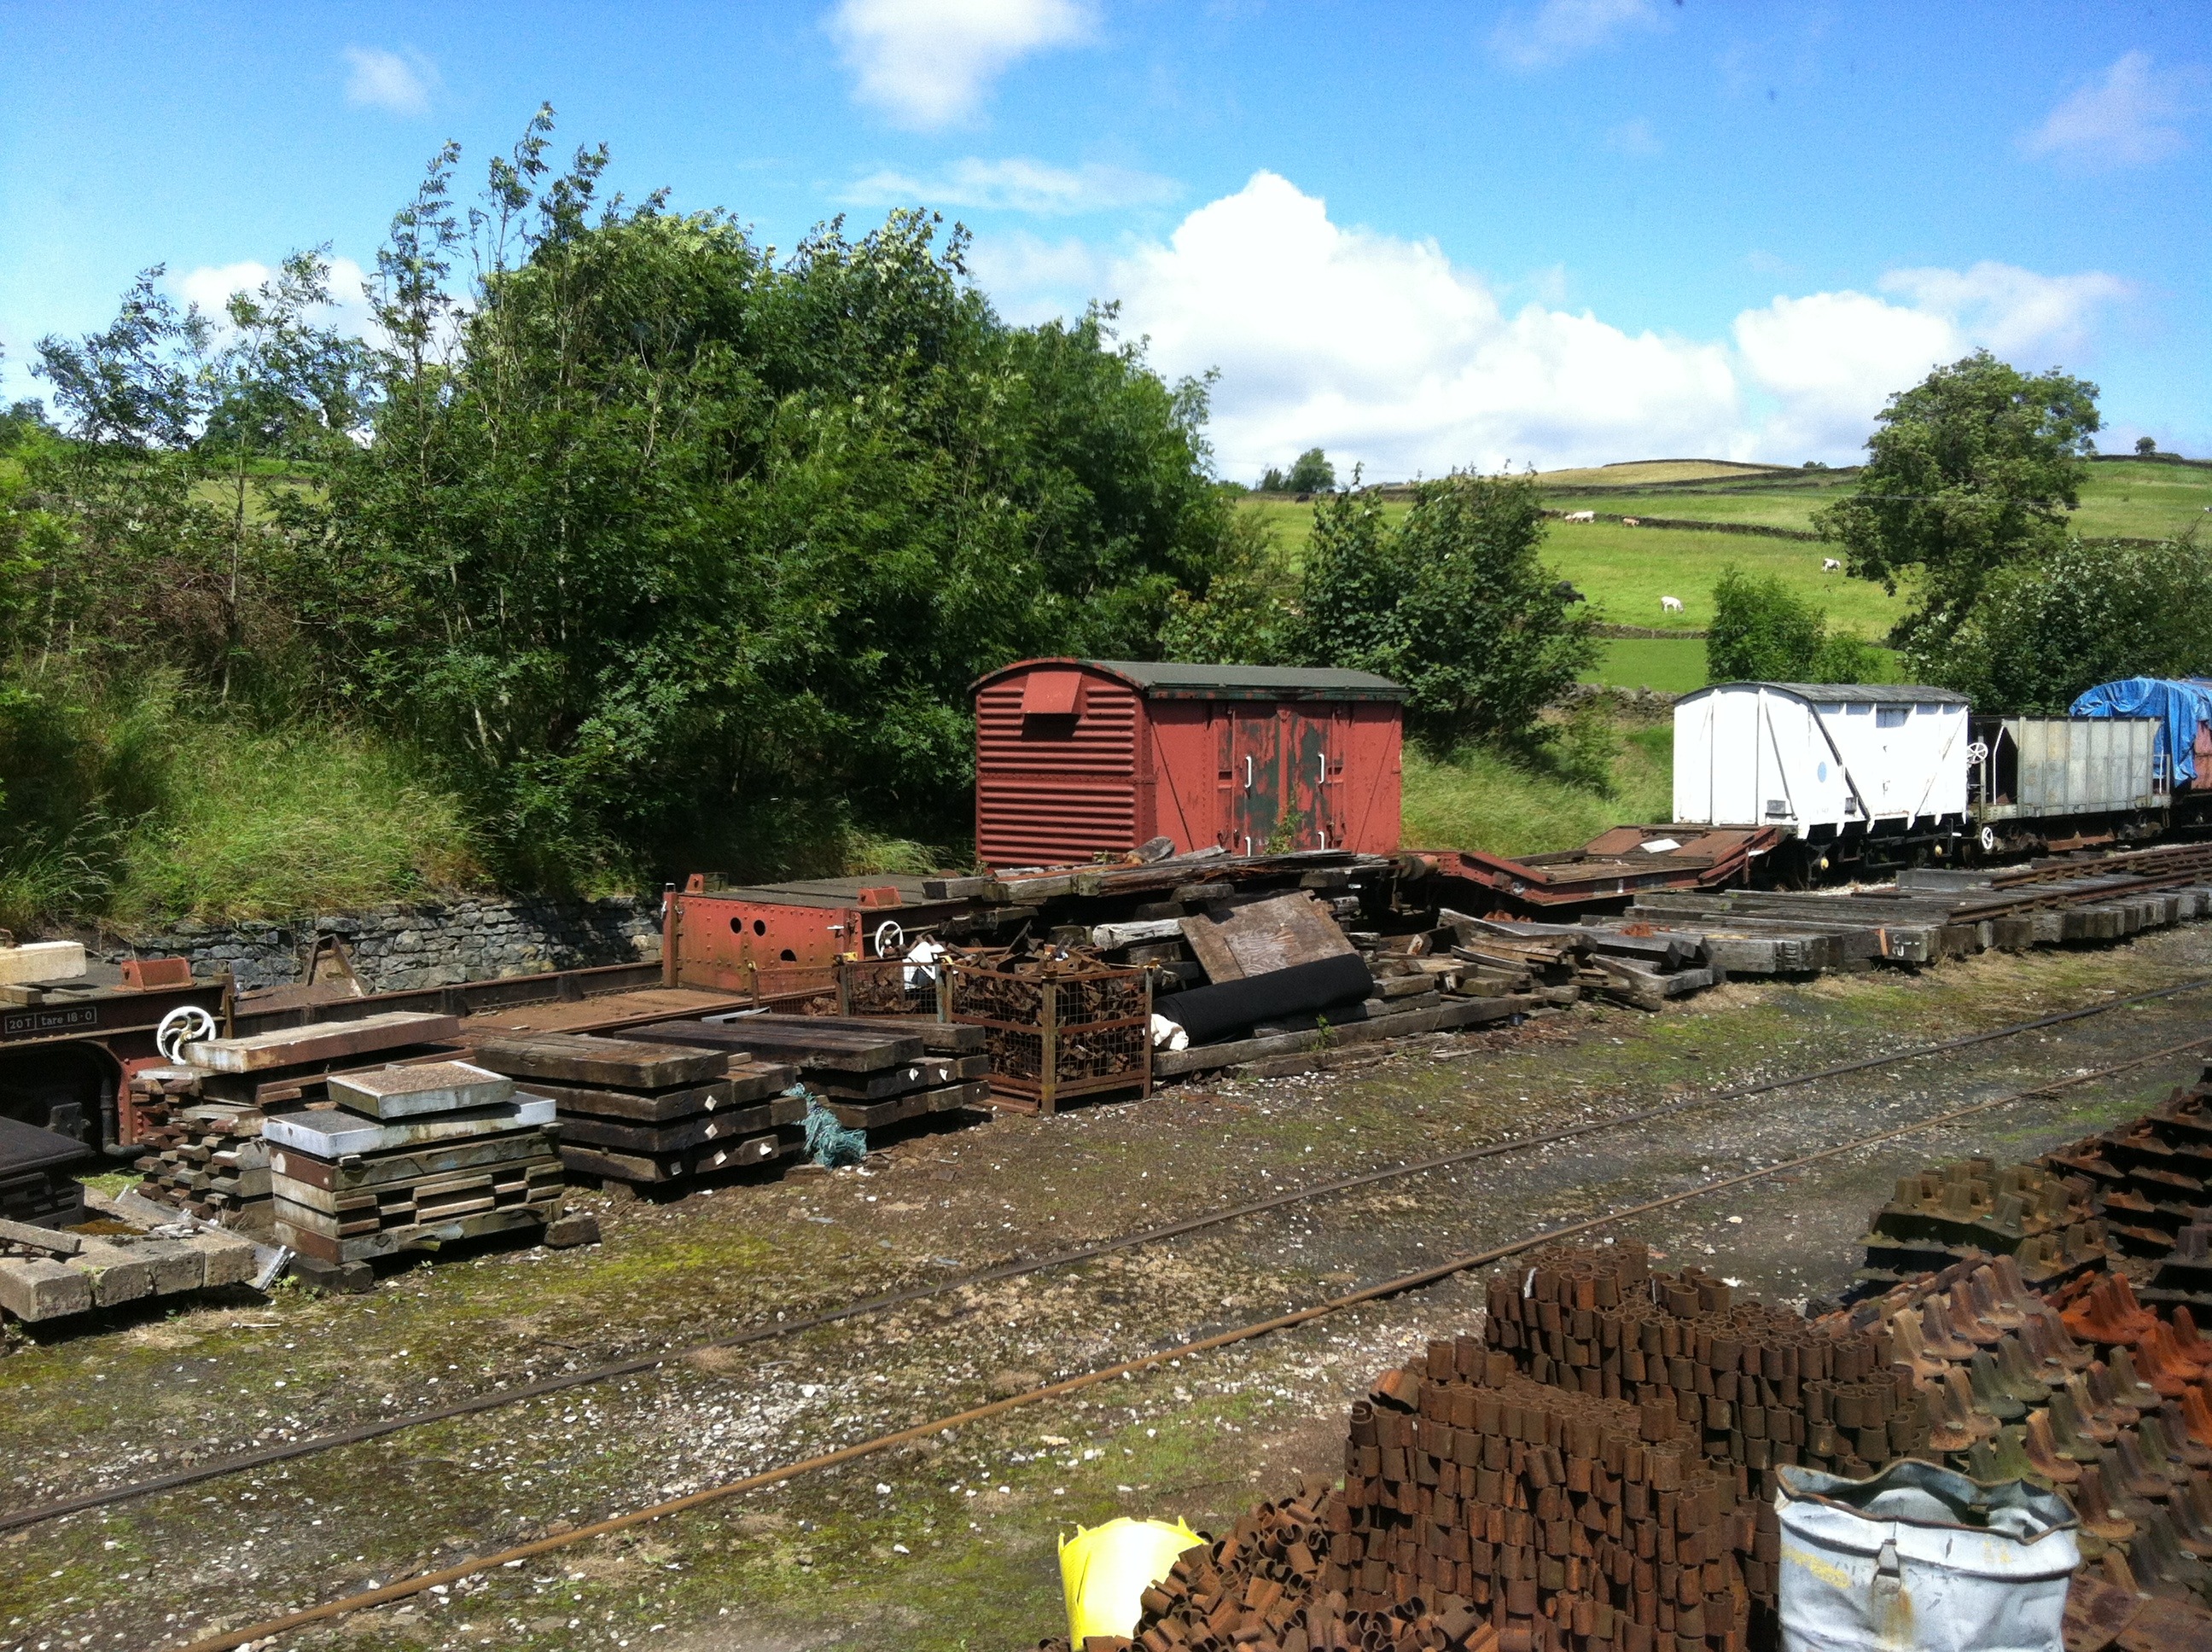
track, old, train, transport, vehicle, scenic, england, tracks, north, locomotive, rails, disused, rail transport, rail tracks, rolling stock, geological phenomenon